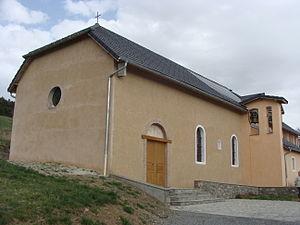
L'église paroissiale de Puy-Sanières (Hautes-Alpes), lieudit 'le château'.
Cet article recense les édifices religieux des Hautes-Alpes, en France, munis d'un clocher-mur.
Puy-Sanières est une commune française située dans le département des Hautes-Alpes en région Provence-Alpes-Côte d'Azur.